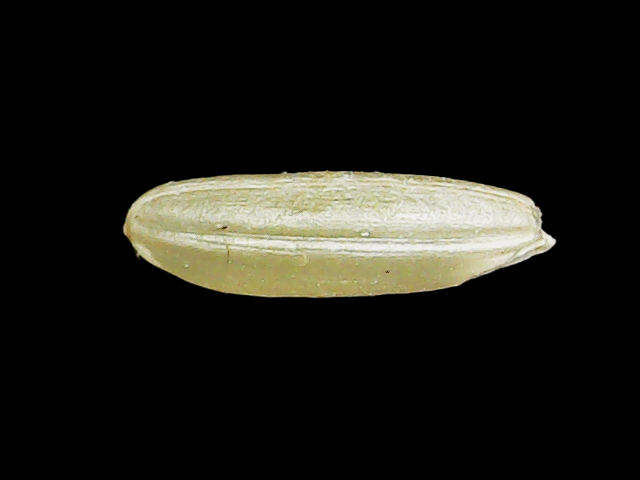
Rice variety: Binadhan17